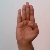
The image shows a hand gesture representing the letter 'B' in Indian Sign Language.